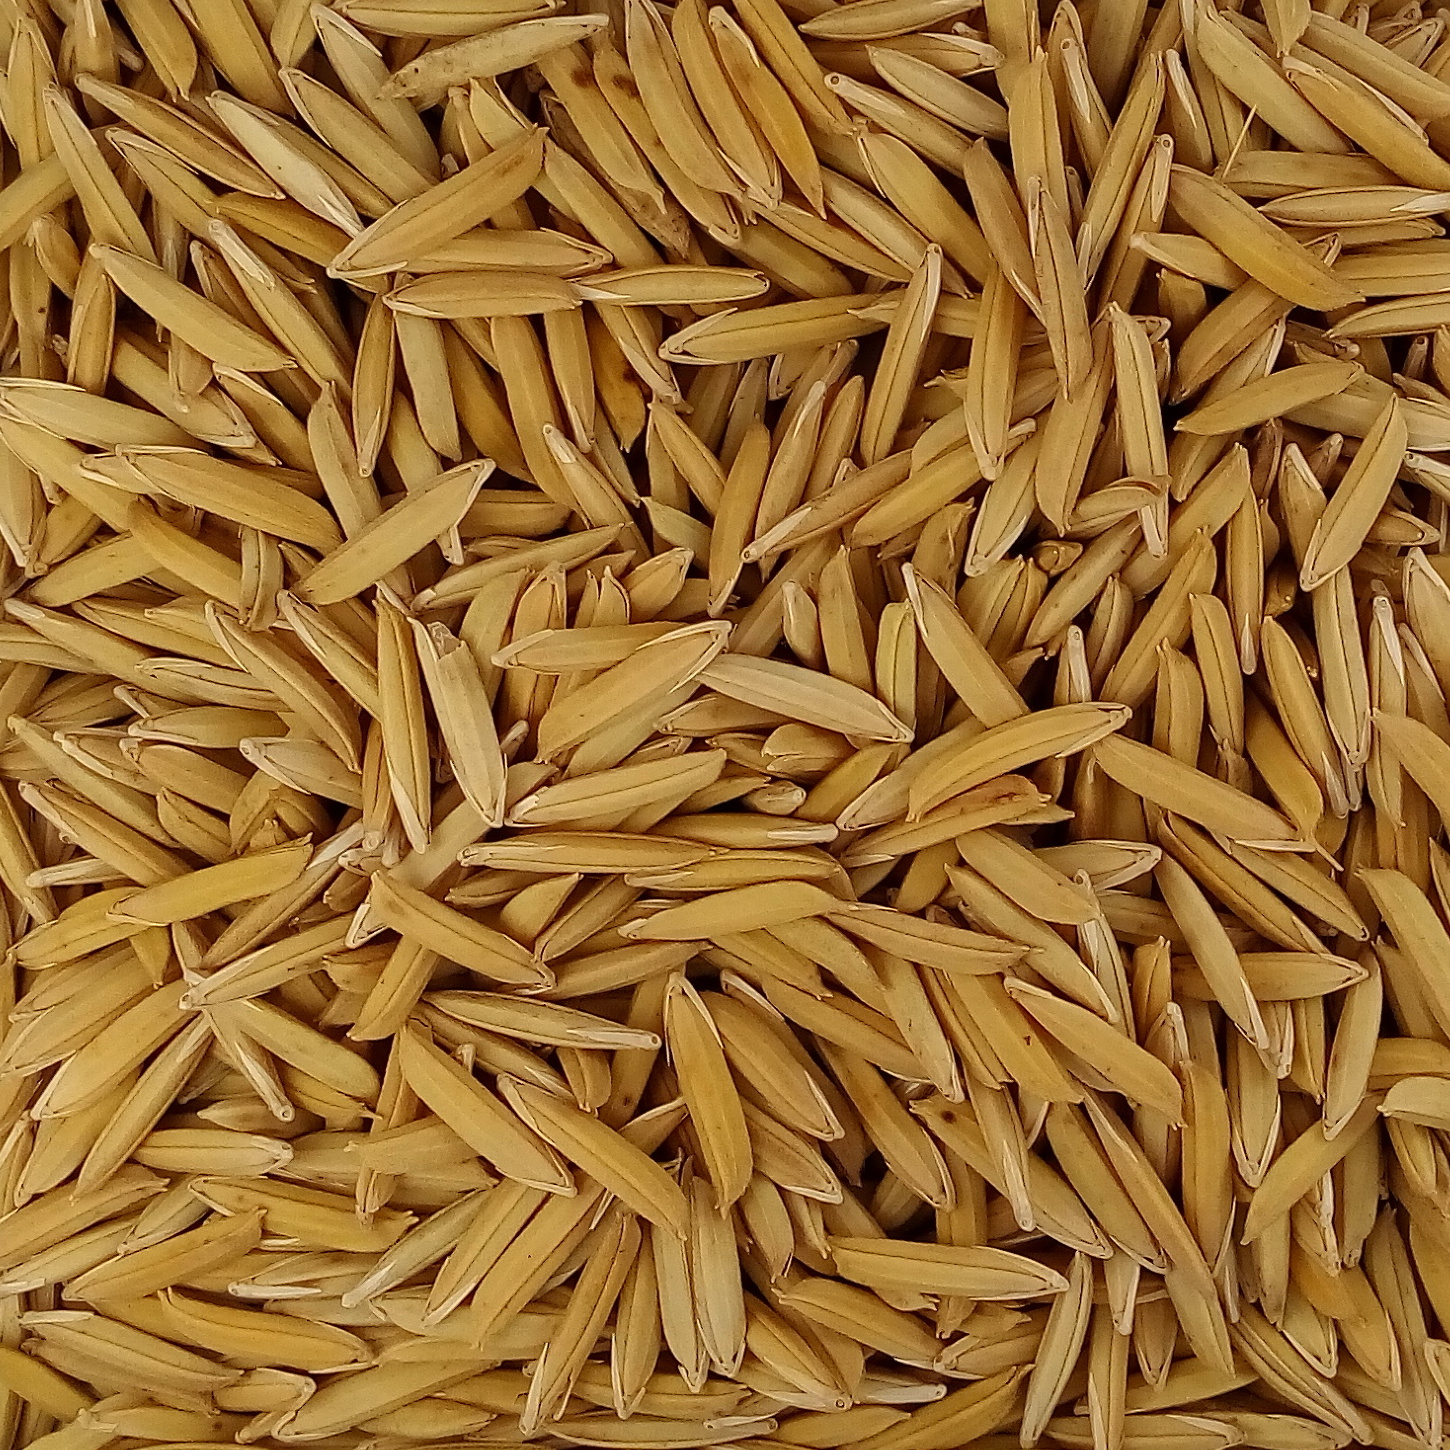
Rice seed variety: 1718